Richardson Institute

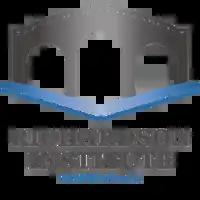

The Richardson Institute for Peace Studies was the first peace and conflict research centre in the UK and one of the first in the world. It is part of the Department of Politics, Philosophy, and Religion at Lancaster University, where its members publish research, hold lectures and workshops, and run academic outreach programmes.